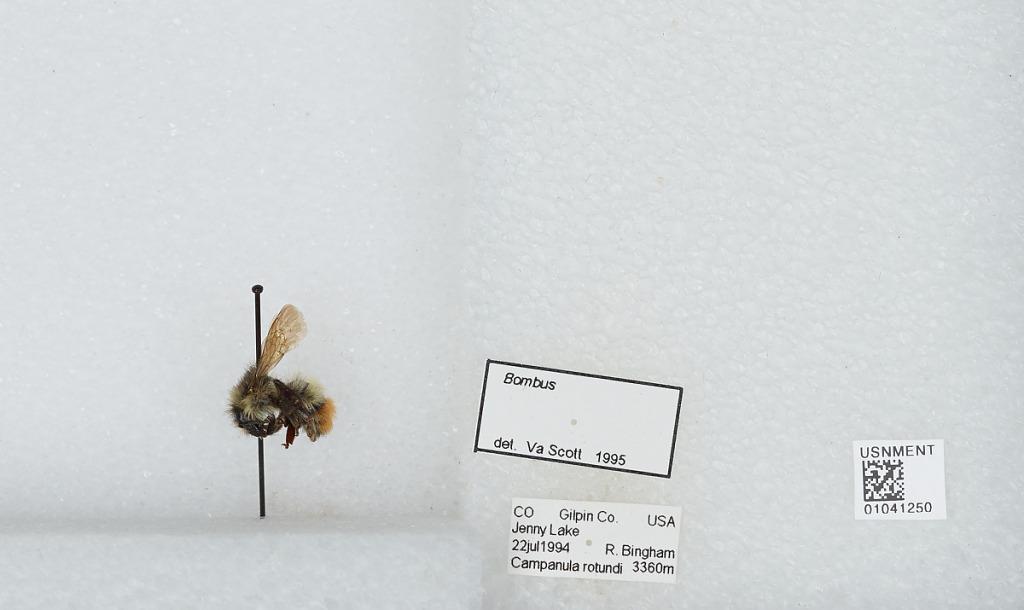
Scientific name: Bombus sp.
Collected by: R. Bingham
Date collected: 1994-7-22
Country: United States
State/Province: Colorado
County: Gilpin
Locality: Jenny Lake
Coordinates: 39.9335, -105.663
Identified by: Scott, Va.